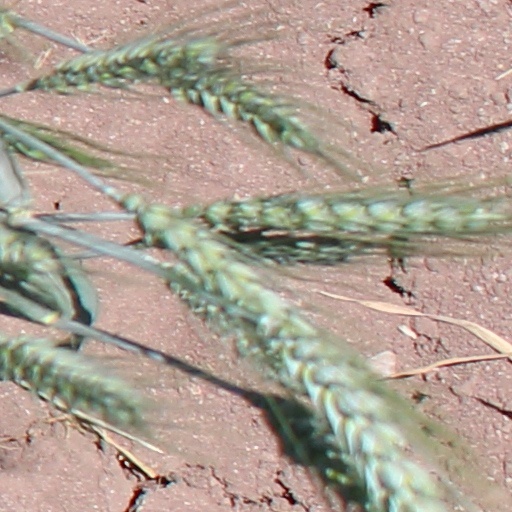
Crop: wheat